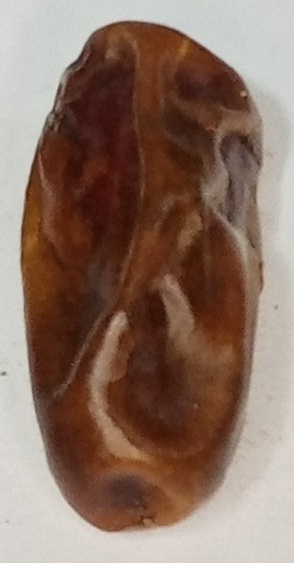
Variety: gajar
Size: small
Grade: grade-3